List of Philippine typhoons (2000–present)

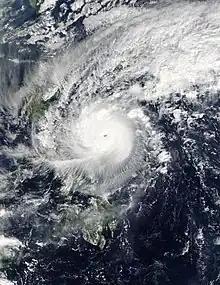
Typhoon Nock-ten (Nina) nearing the Philippines as a Category 5 super typhoon in December 2016

The Philippines is archipelagic country in Southeast Asia, located in the northwest Pacific Ocean. It consists of 7,641 islands. The country is known to be "the most exposed country in the world to tropical storms", with about twenty tropical cyclones entering the Philippine area of responsibility each year. In the Philippine languages, tropical cyclones are generally called "bagyo".